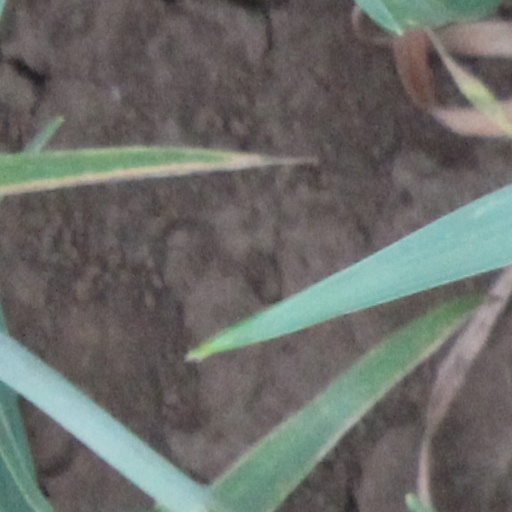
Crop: wheat